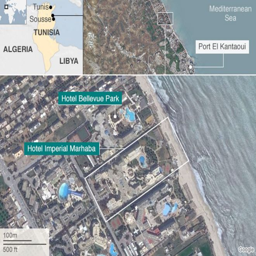
map showing the location of the attack